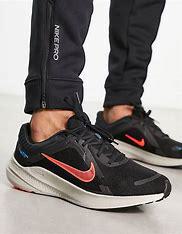
Brand: Nike
Model: Quest 5